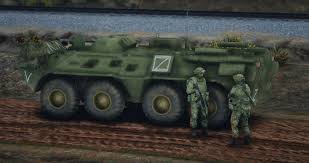
Label: BTR-80